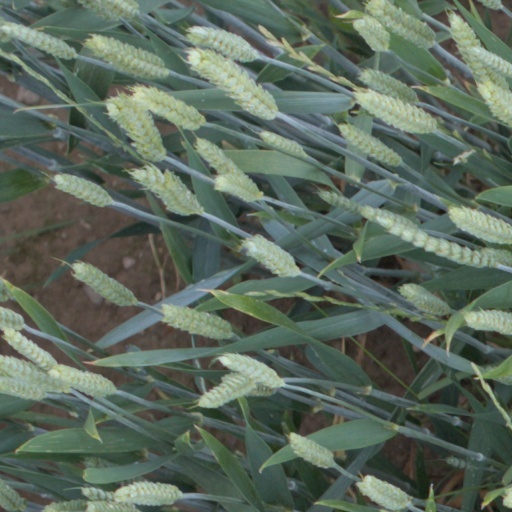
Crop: wheat